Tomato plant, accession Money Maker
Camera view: bottom (45 deg); turntable rotation: 30 degrees
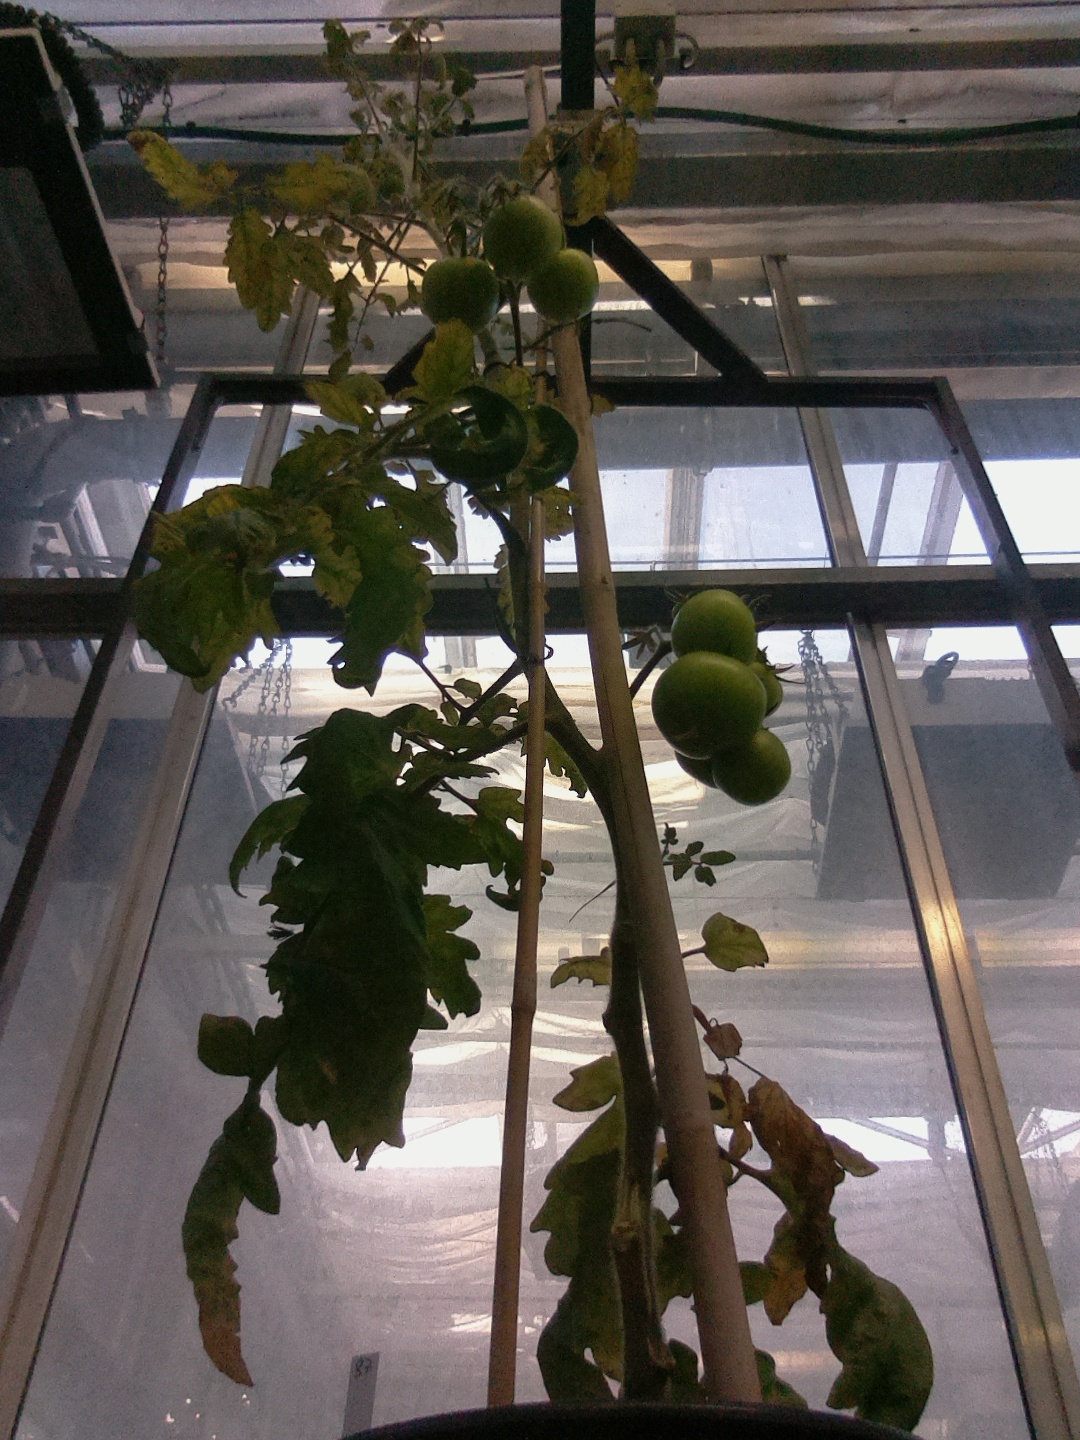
BBCH growth stage 79: 90% -100% of final fruit size